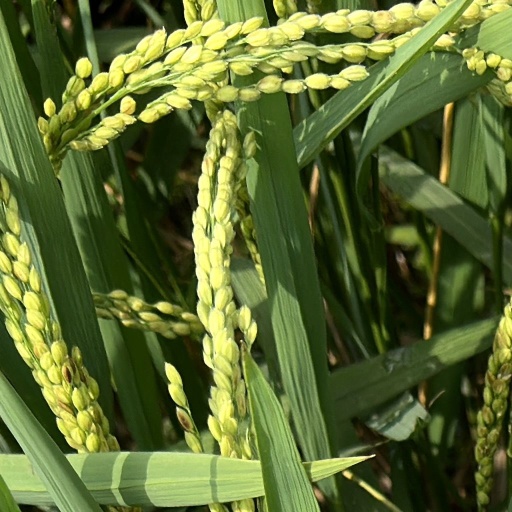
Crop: rice